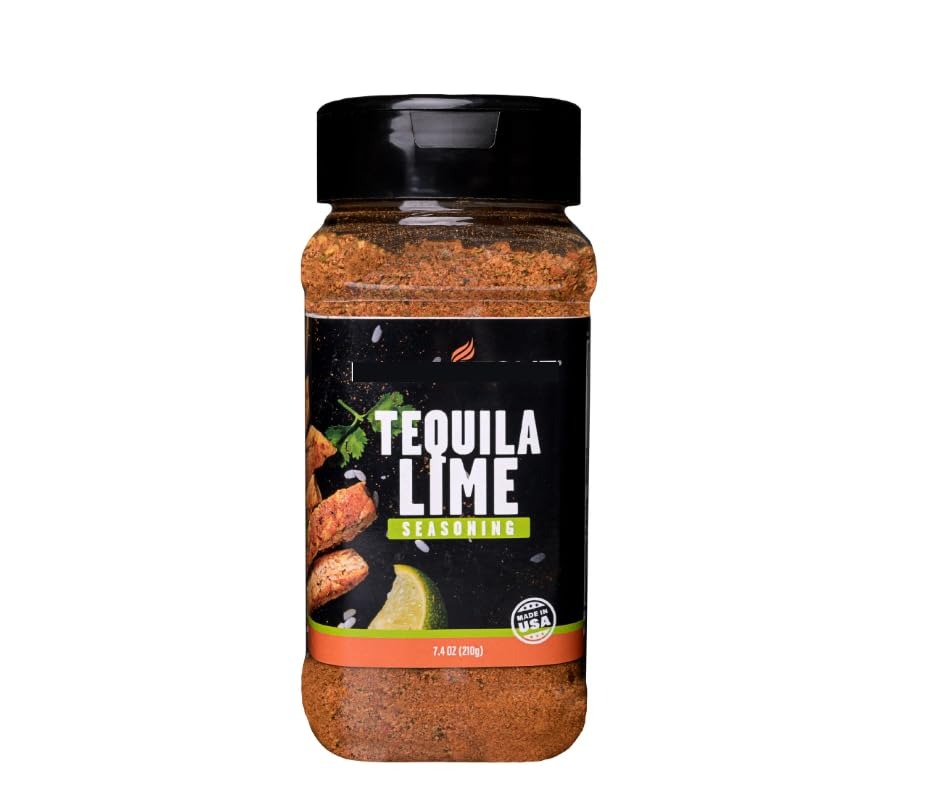
Item Name: Tequila Lime Seasoning Blend, 7.4 oz,
Bullet Point 1: VERSATILE SEASONING: Perfect blend of zesty tequila and lime flavors for enhancing meats, seafood, poultry, and vegetables
Bullet Point 2: GENEROUS SIZE: 7.4 ounce container provides ample seasoning for multiple meals and gatherings
Bullet Point 3: FLAVOR PROFILE: Bold combination of citrus, spices, and tequila-inspired notes creates a vibrant Mexican-inspired taste
Bullet Point 4: QUALITY INGREDIENTS: Features dehydrated garlic, sea salt, spices, and natural flavors for an authentic taste experience
Bullet Point 5: CONVENIENT PACKAGING: Durable shaker bottle design allows for precise portion control and maintains freshness
Product Description: Spice up your culinary adventures with this vibrant Tequila Lime Seasoning that brings bold Mexican-inspired flavors to your kitchen. This generous 7.4-ounce container delivers a perfect blend of zesty lime and distinctive tequila-inspired notes, expertly combined with carefully selected spices. The versatile seasoning works wonderfully on meats, seafood, poultry, and vegetables, adding an exciting south-of-the-border flair to any dish. Made in the USA to ensure premium quality and freshness, this seasoning blend features a balanced mixture of dehydrated garlic, sea salt, spices, and natural flavors that will transform your ordinary meals into extraordinary dining experiences. The convenient shaker bottle design allows for precise portion control and even distribution, making it easy to add just the right amount to your favorite recipes. Whether you're grilling, roasting, or cooking on the stovetop, this seasoning is your perfect companion for creating flavorful dishes that will have your taste buds dancing with delight. It's also great for rimming cocktail glasses or creating vibrant marinades that capture the essence of Mexican cuisine.
Value: 7.4
Unit: Ounce

Price: 5.74